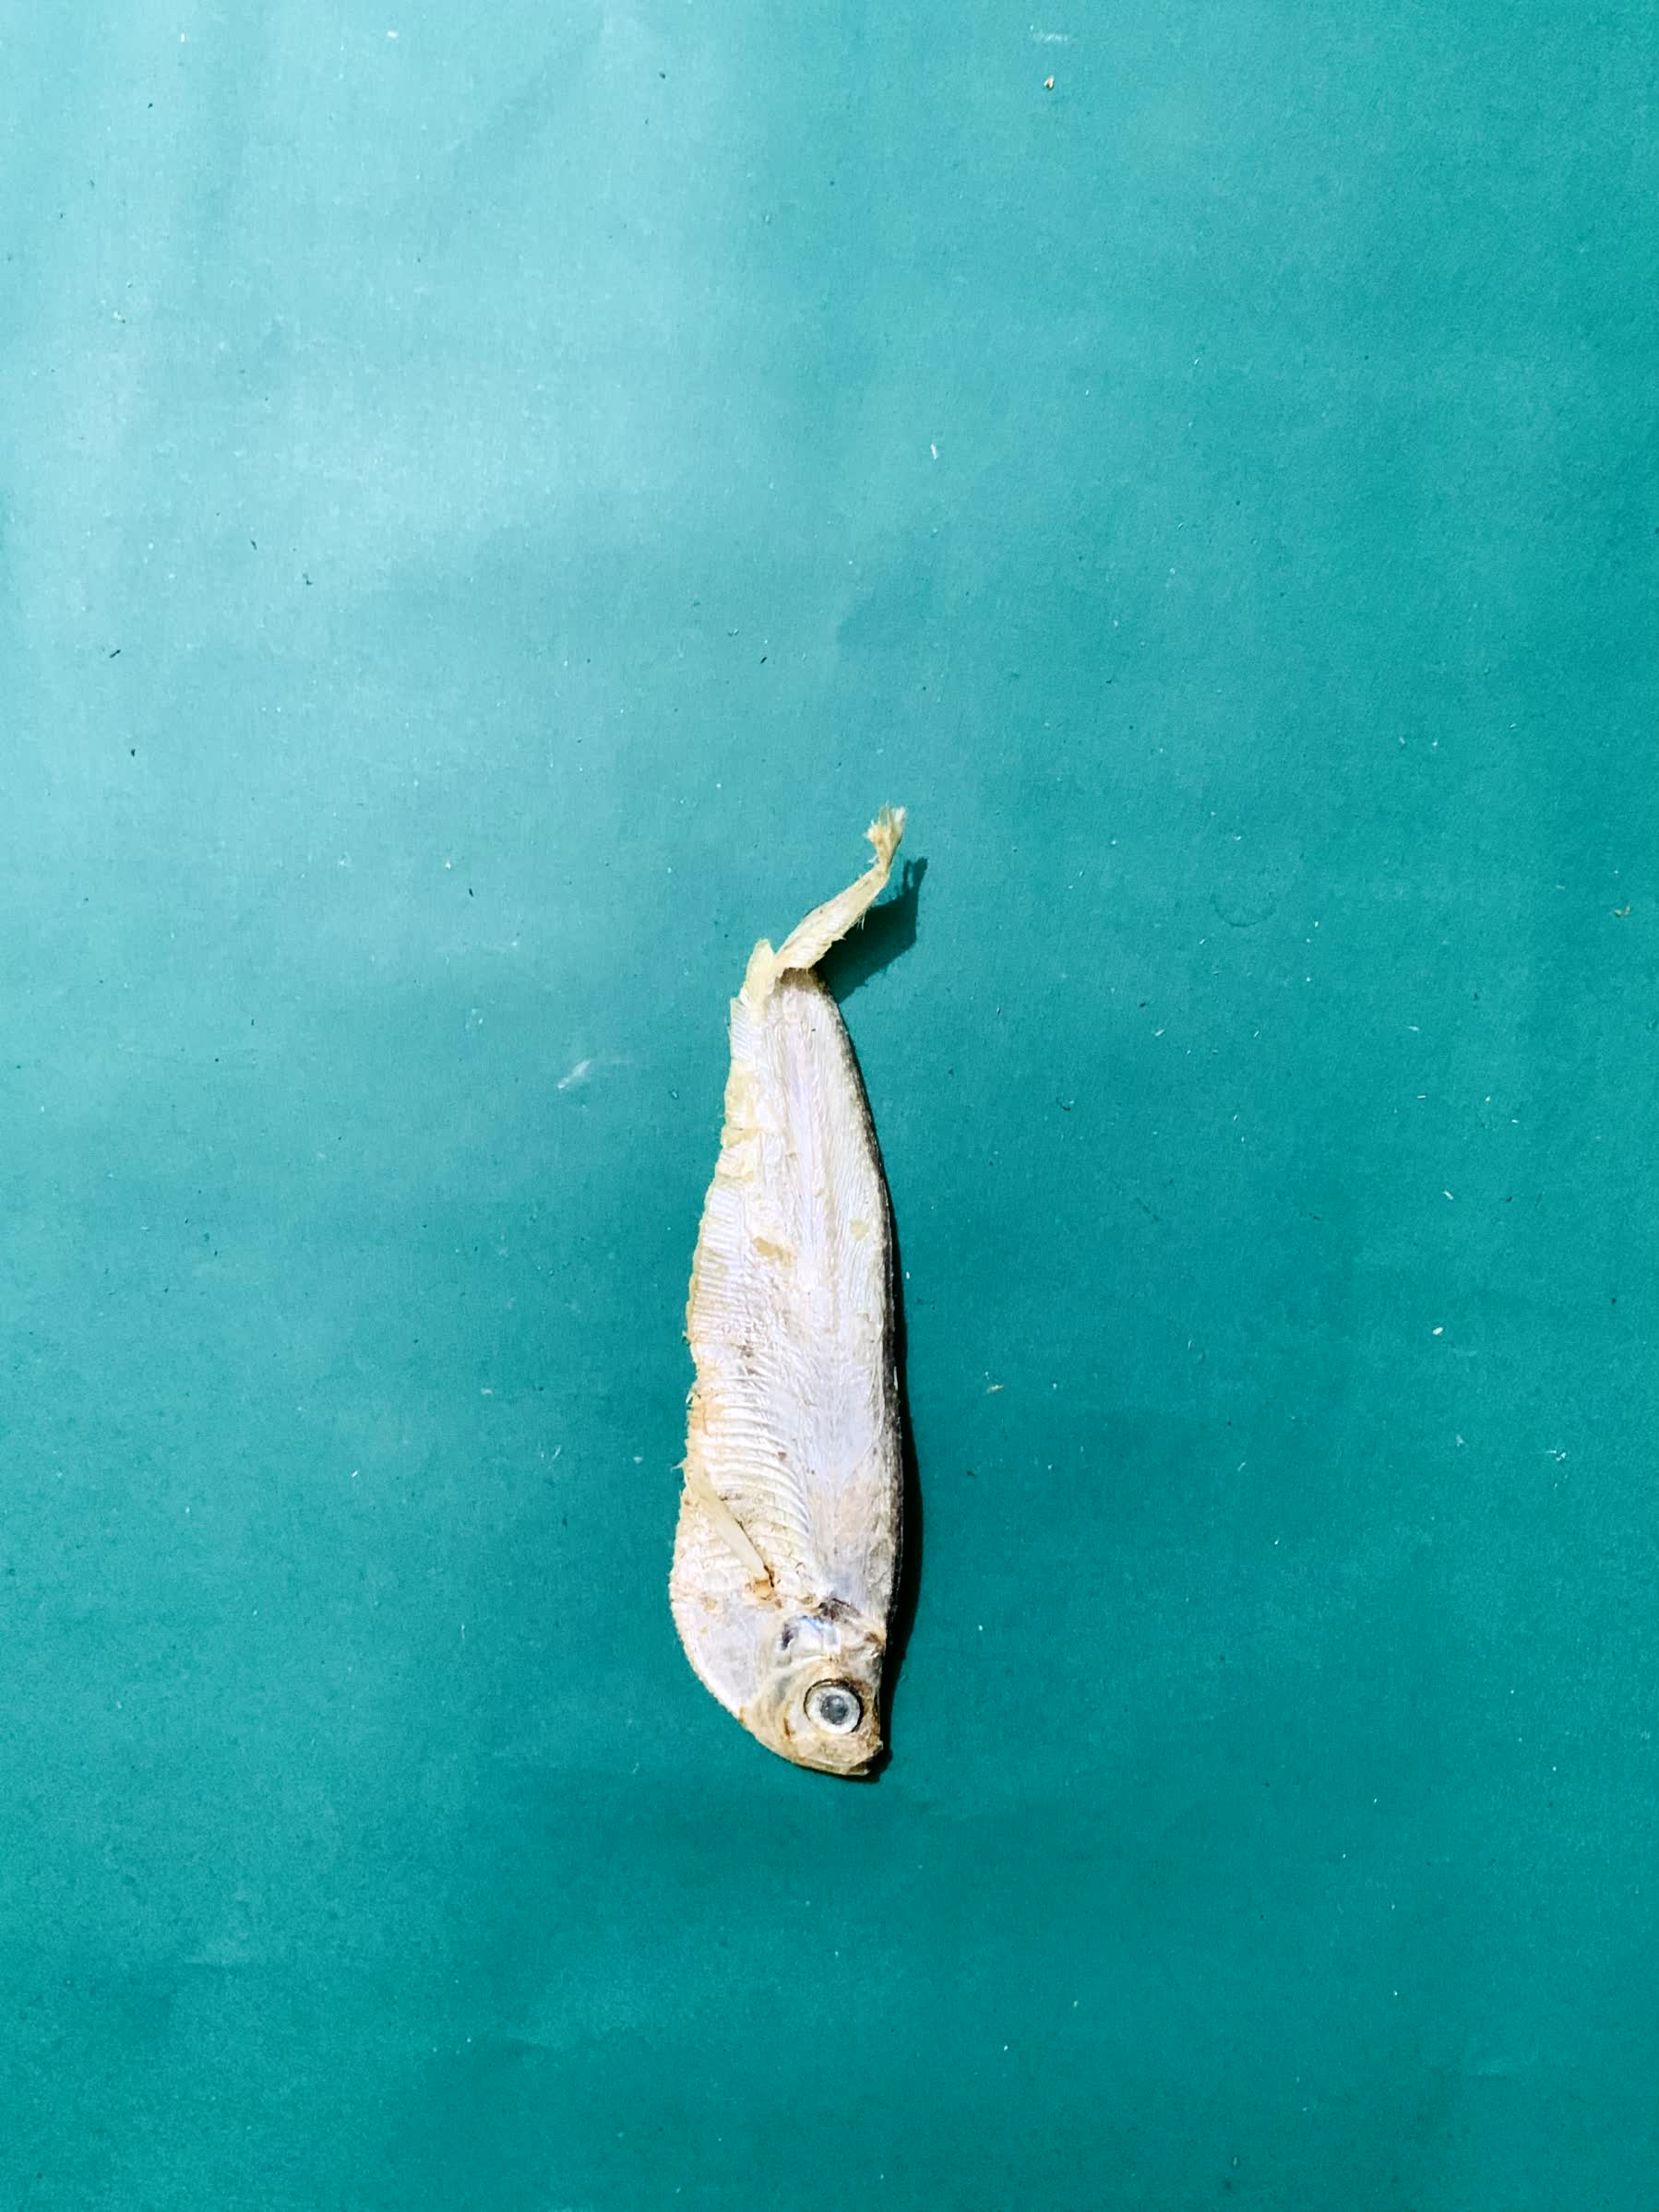
Species: Shukna Feuwa